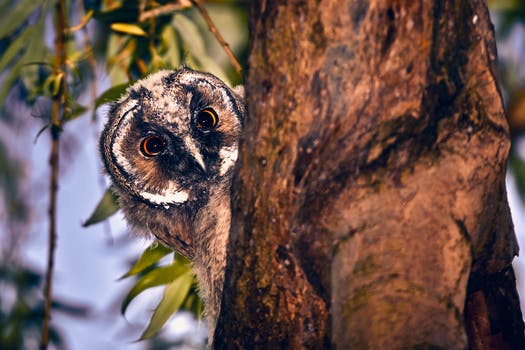
Label: No Watermark